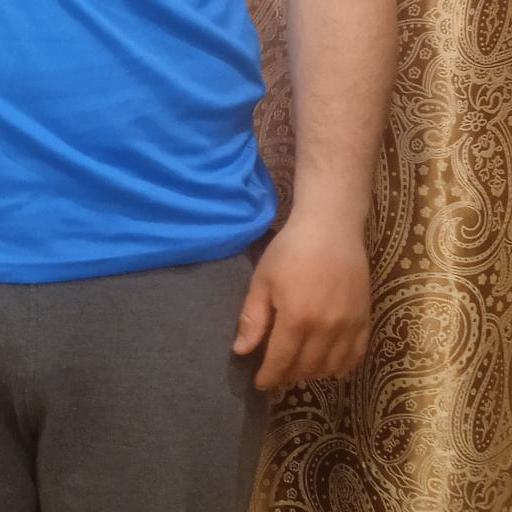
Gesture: no_gesture